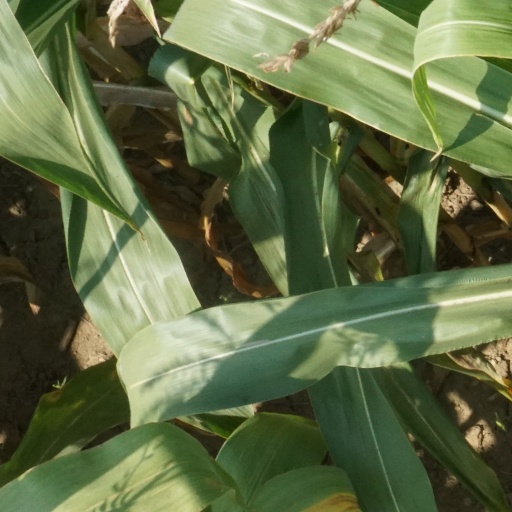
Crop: maize; corn